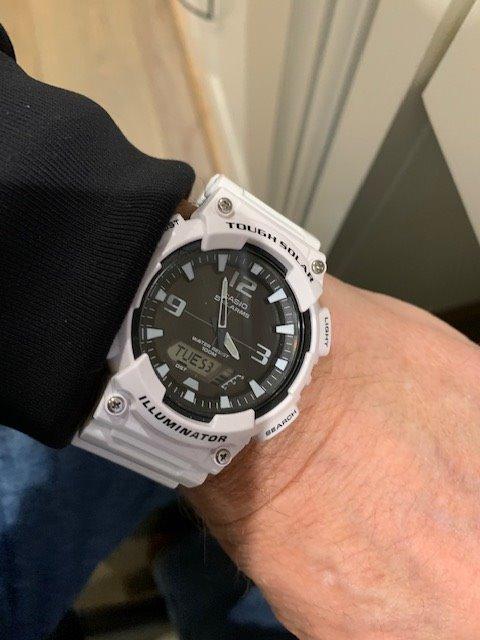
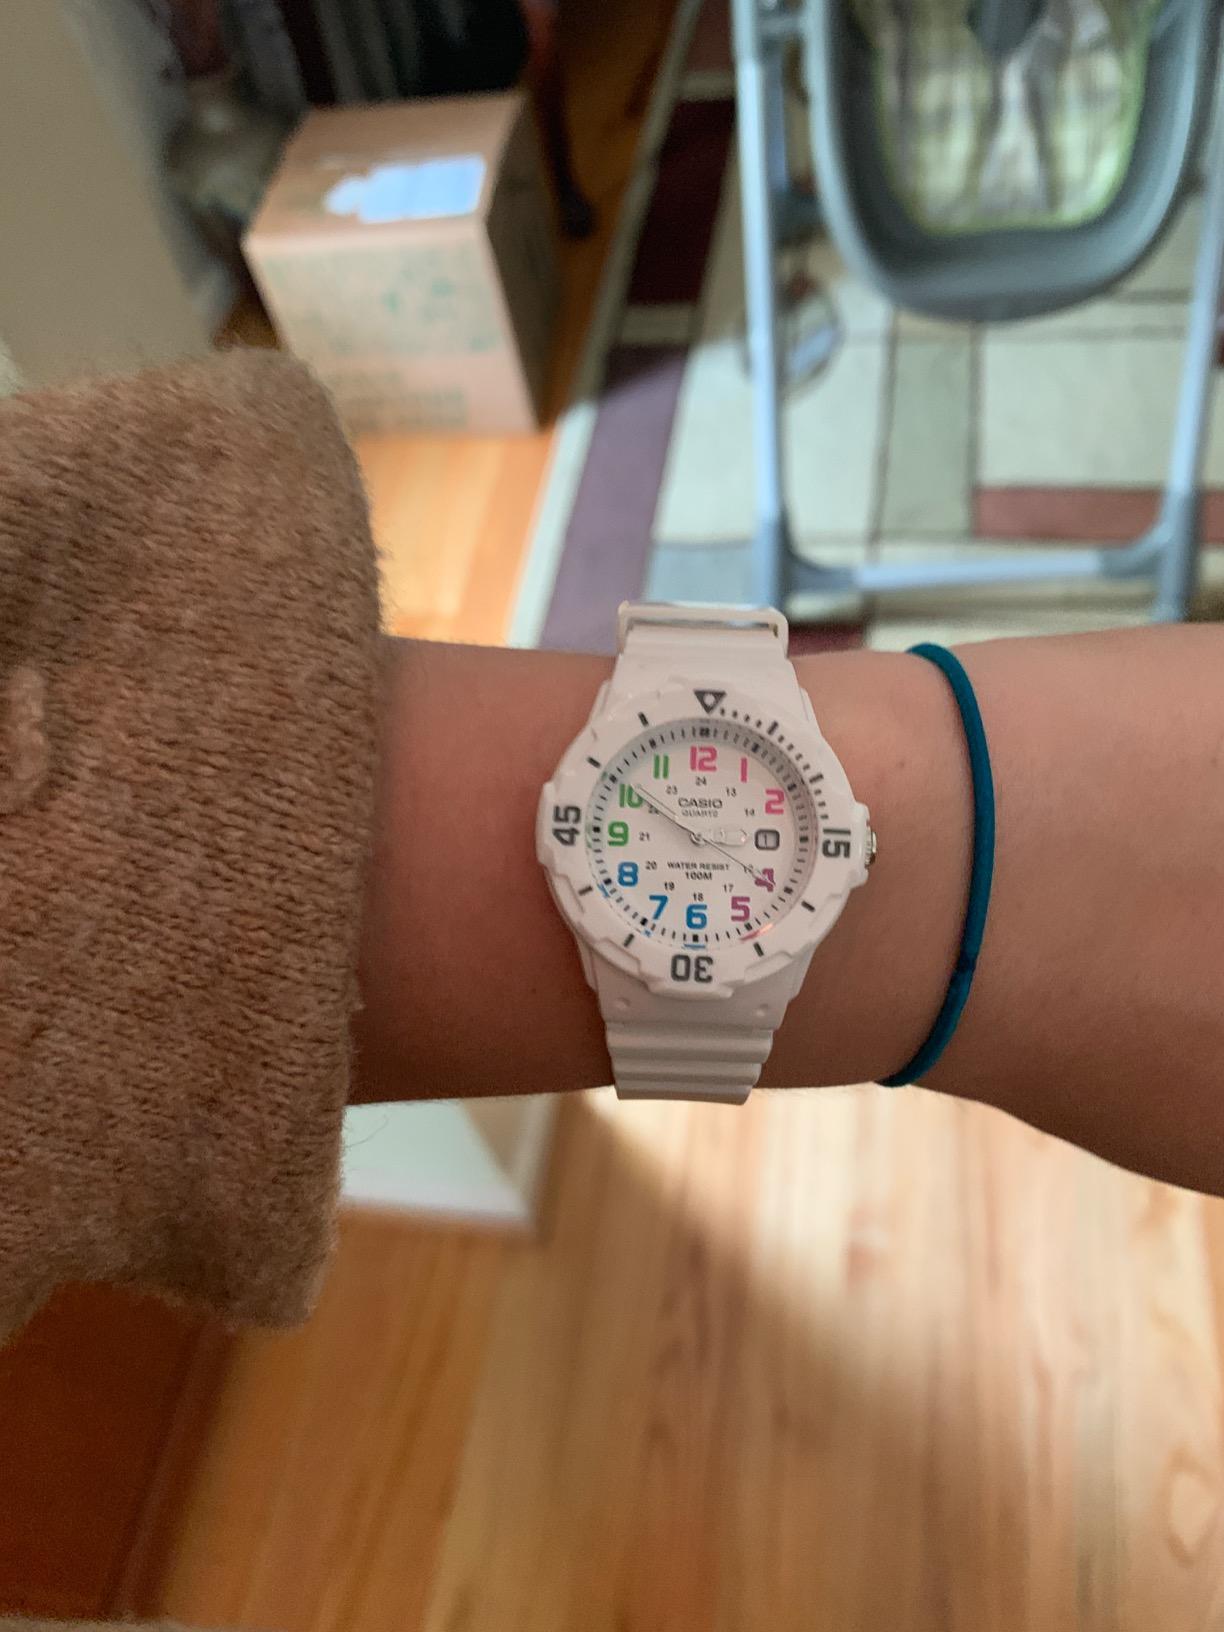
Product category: accessories_watch
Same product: no